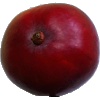
Label: Mango Red 1